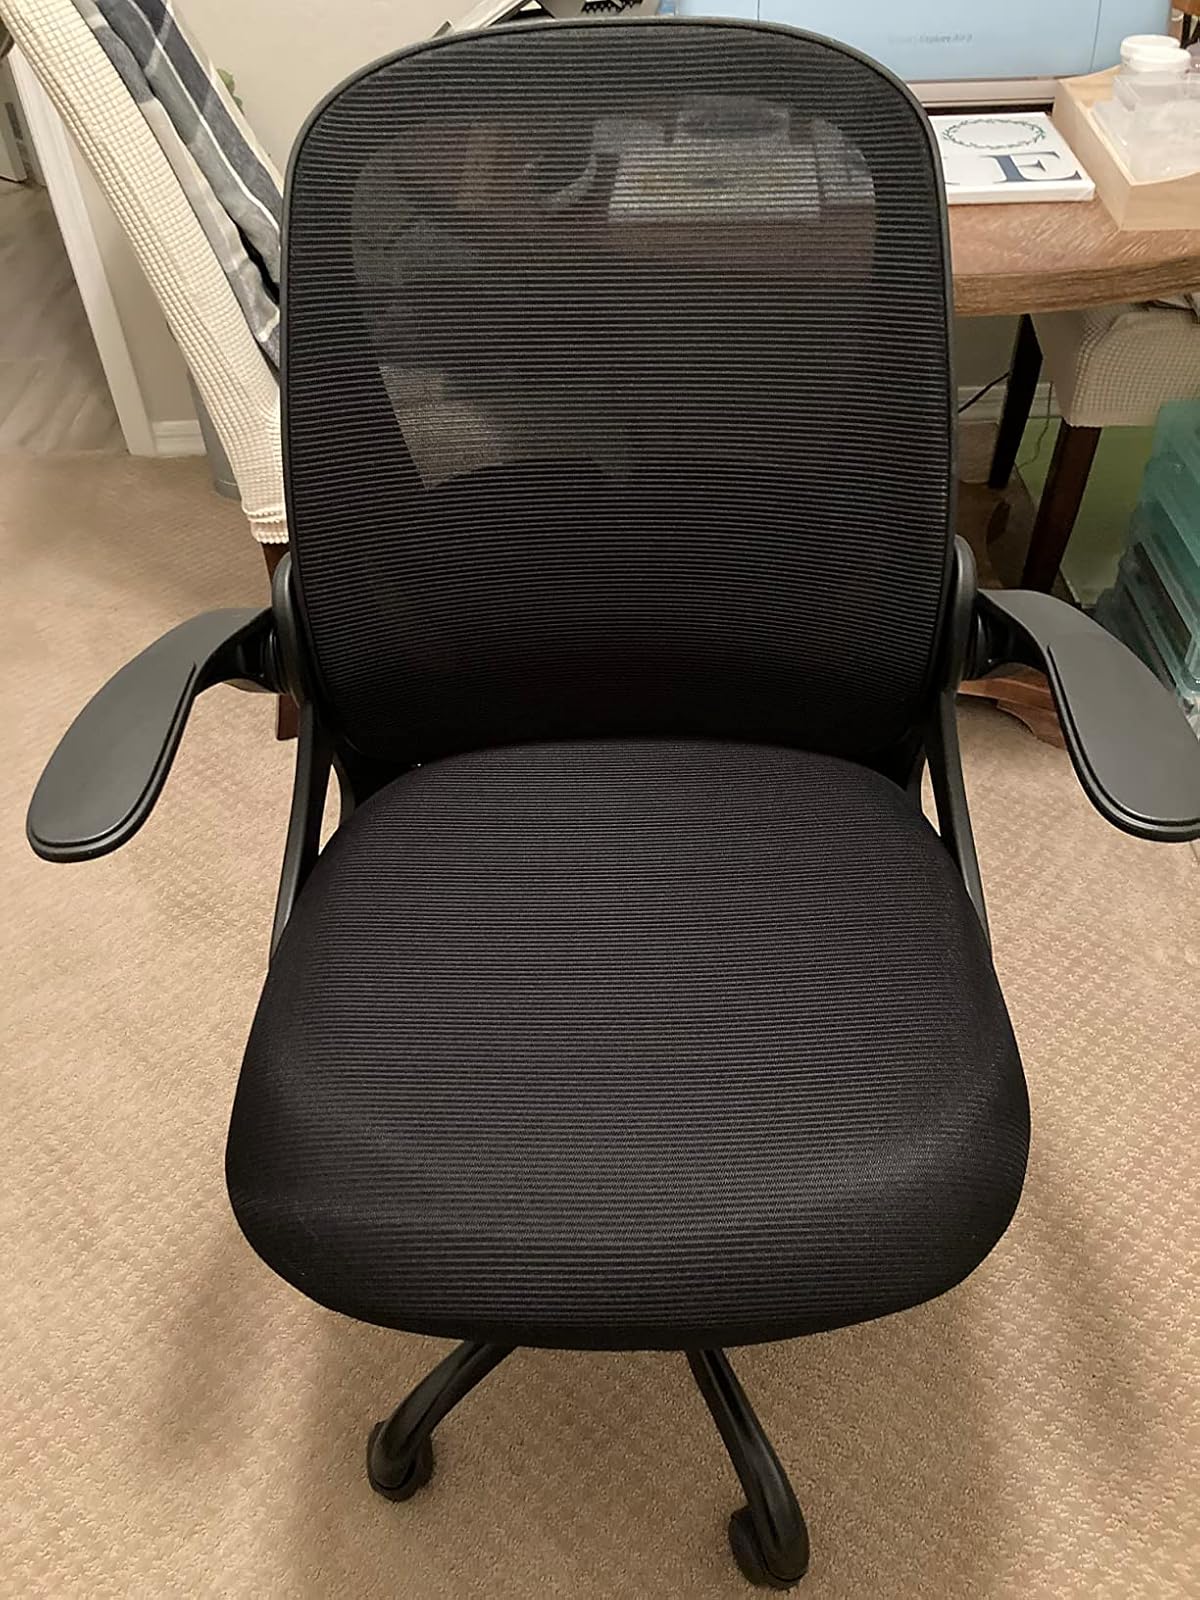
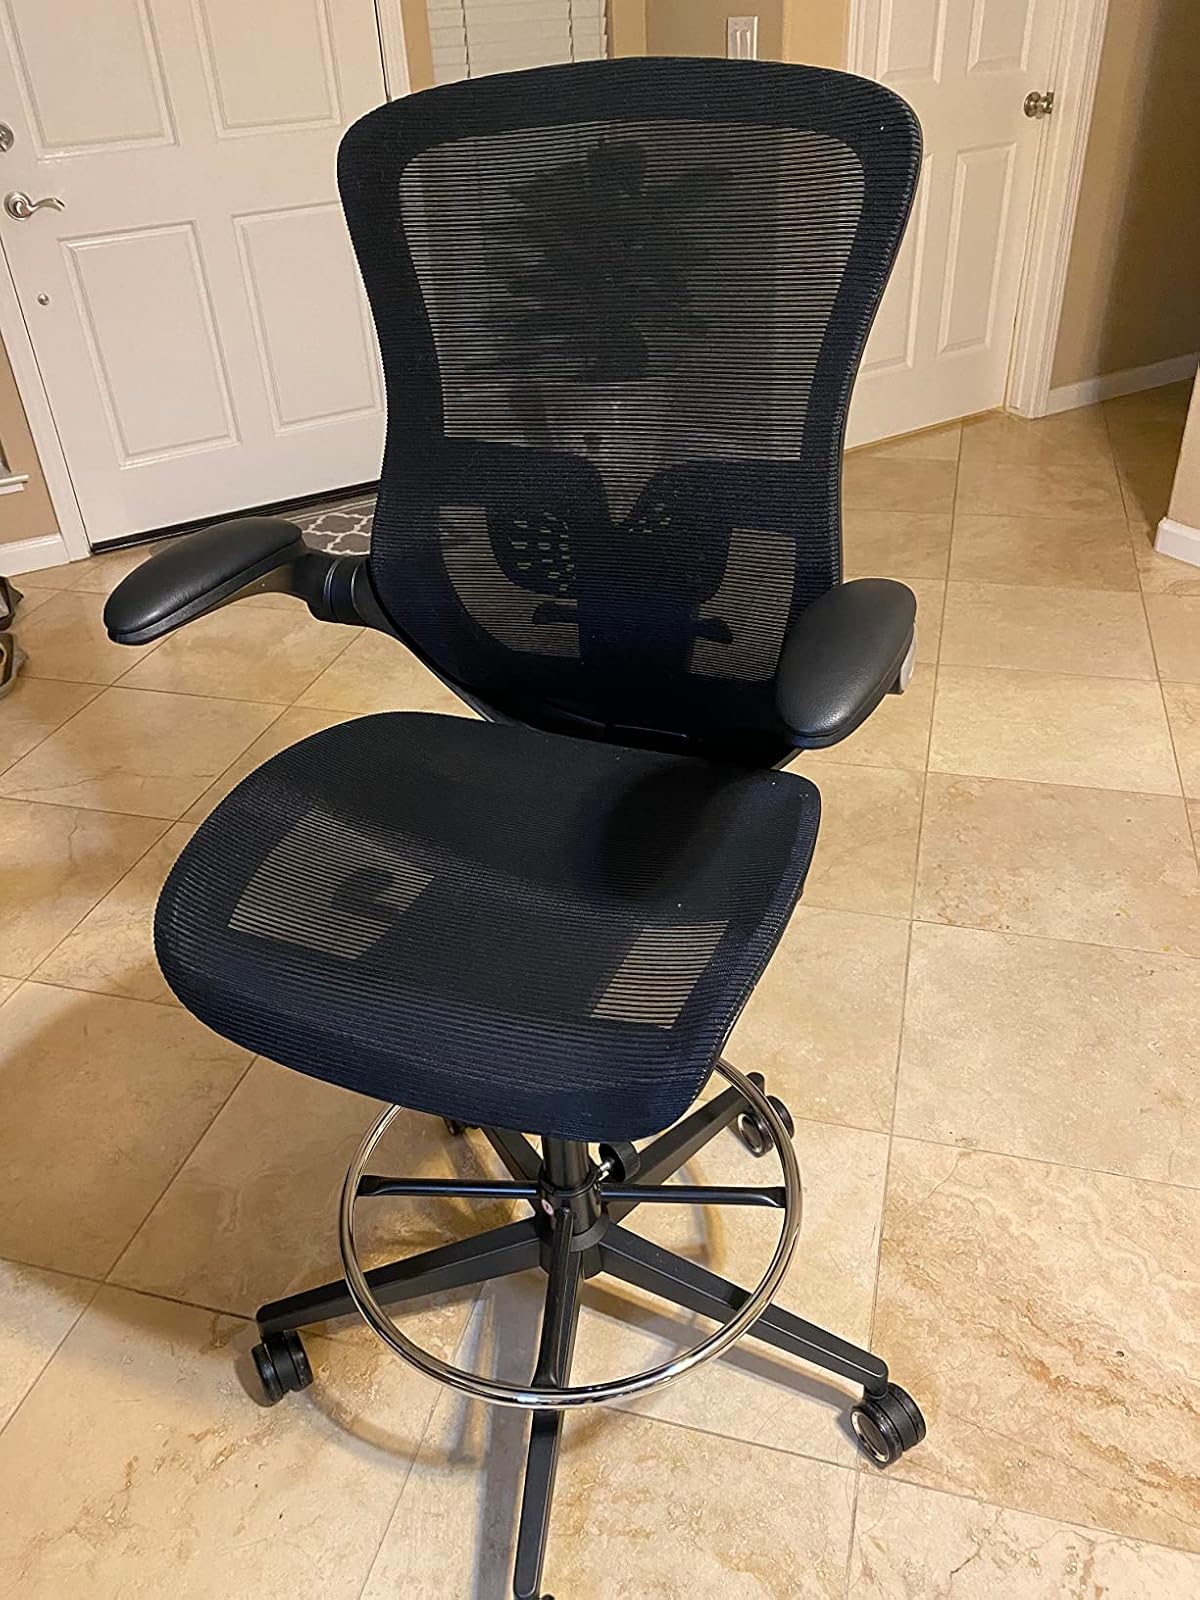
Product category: items_chair
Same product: no